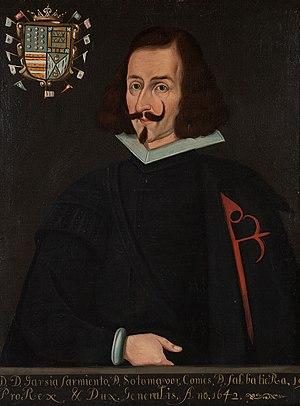
García Sarmiento de Sotomayor était le vice-roi de la Nouvelle-Espagne du 23 novembre 1642 au 13 mai 1648.
La vice-royauté du Pérou a été créée en 1542, comme district administratif de l'Empire espagnol sous la Maison d'Autriche, et considérée comme un Royaume de la Couronne de Castille. La justification juridique de cette fission monarchique étant le renoncement du dernier prince inca, le Prince impérial Paullu Inca aux droits dynastiques quéchua à l'Empire Catholique de Charles Quint, devenant lui alors Roi du Pérou et successeur légitime des Incas de Cuzco. Elle comprenait à l'origine l'ensemble de l'Amérique du Sud sous domination espagnole, jusqu'à ce que sa taille ne contraigne à la subdiviser en plusieurs vice-royautés afin d'en faciliter la gouvernance, fruit des politiques modernistes des Bourbons. Le Royaume cessera officiellement en 1824 lorsque le dernier vice-roi, José de la Serna se rendra à Simón Bolívar après la bataille d'Ayacucho ; devenant celui-ci dictateur, la République est établie.